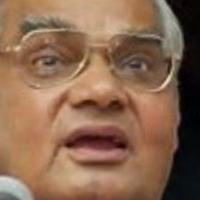
Age group: age 56-65